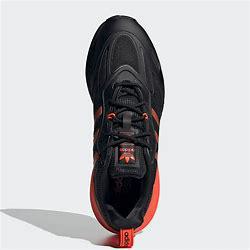
Brand: Adidas
Model: ZX 2K Boost 2